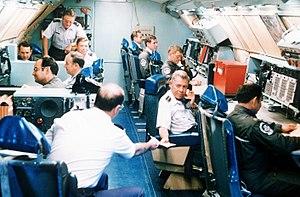
Le Strategic Air Command, ou SAC, était un grand commandement de l'United States Air Force, formé en 1946 pour regrouper les unités de bombardement stratégique de l'USAF, destinées en particulier à employer les armes nucléaires des États-Unis. Il regroupait aussi bien des unités de bombardiers, que d'avions ravitailleurs, de chasseurs d'escorte, mais aussi de missiles balistiques intercontinentaux.